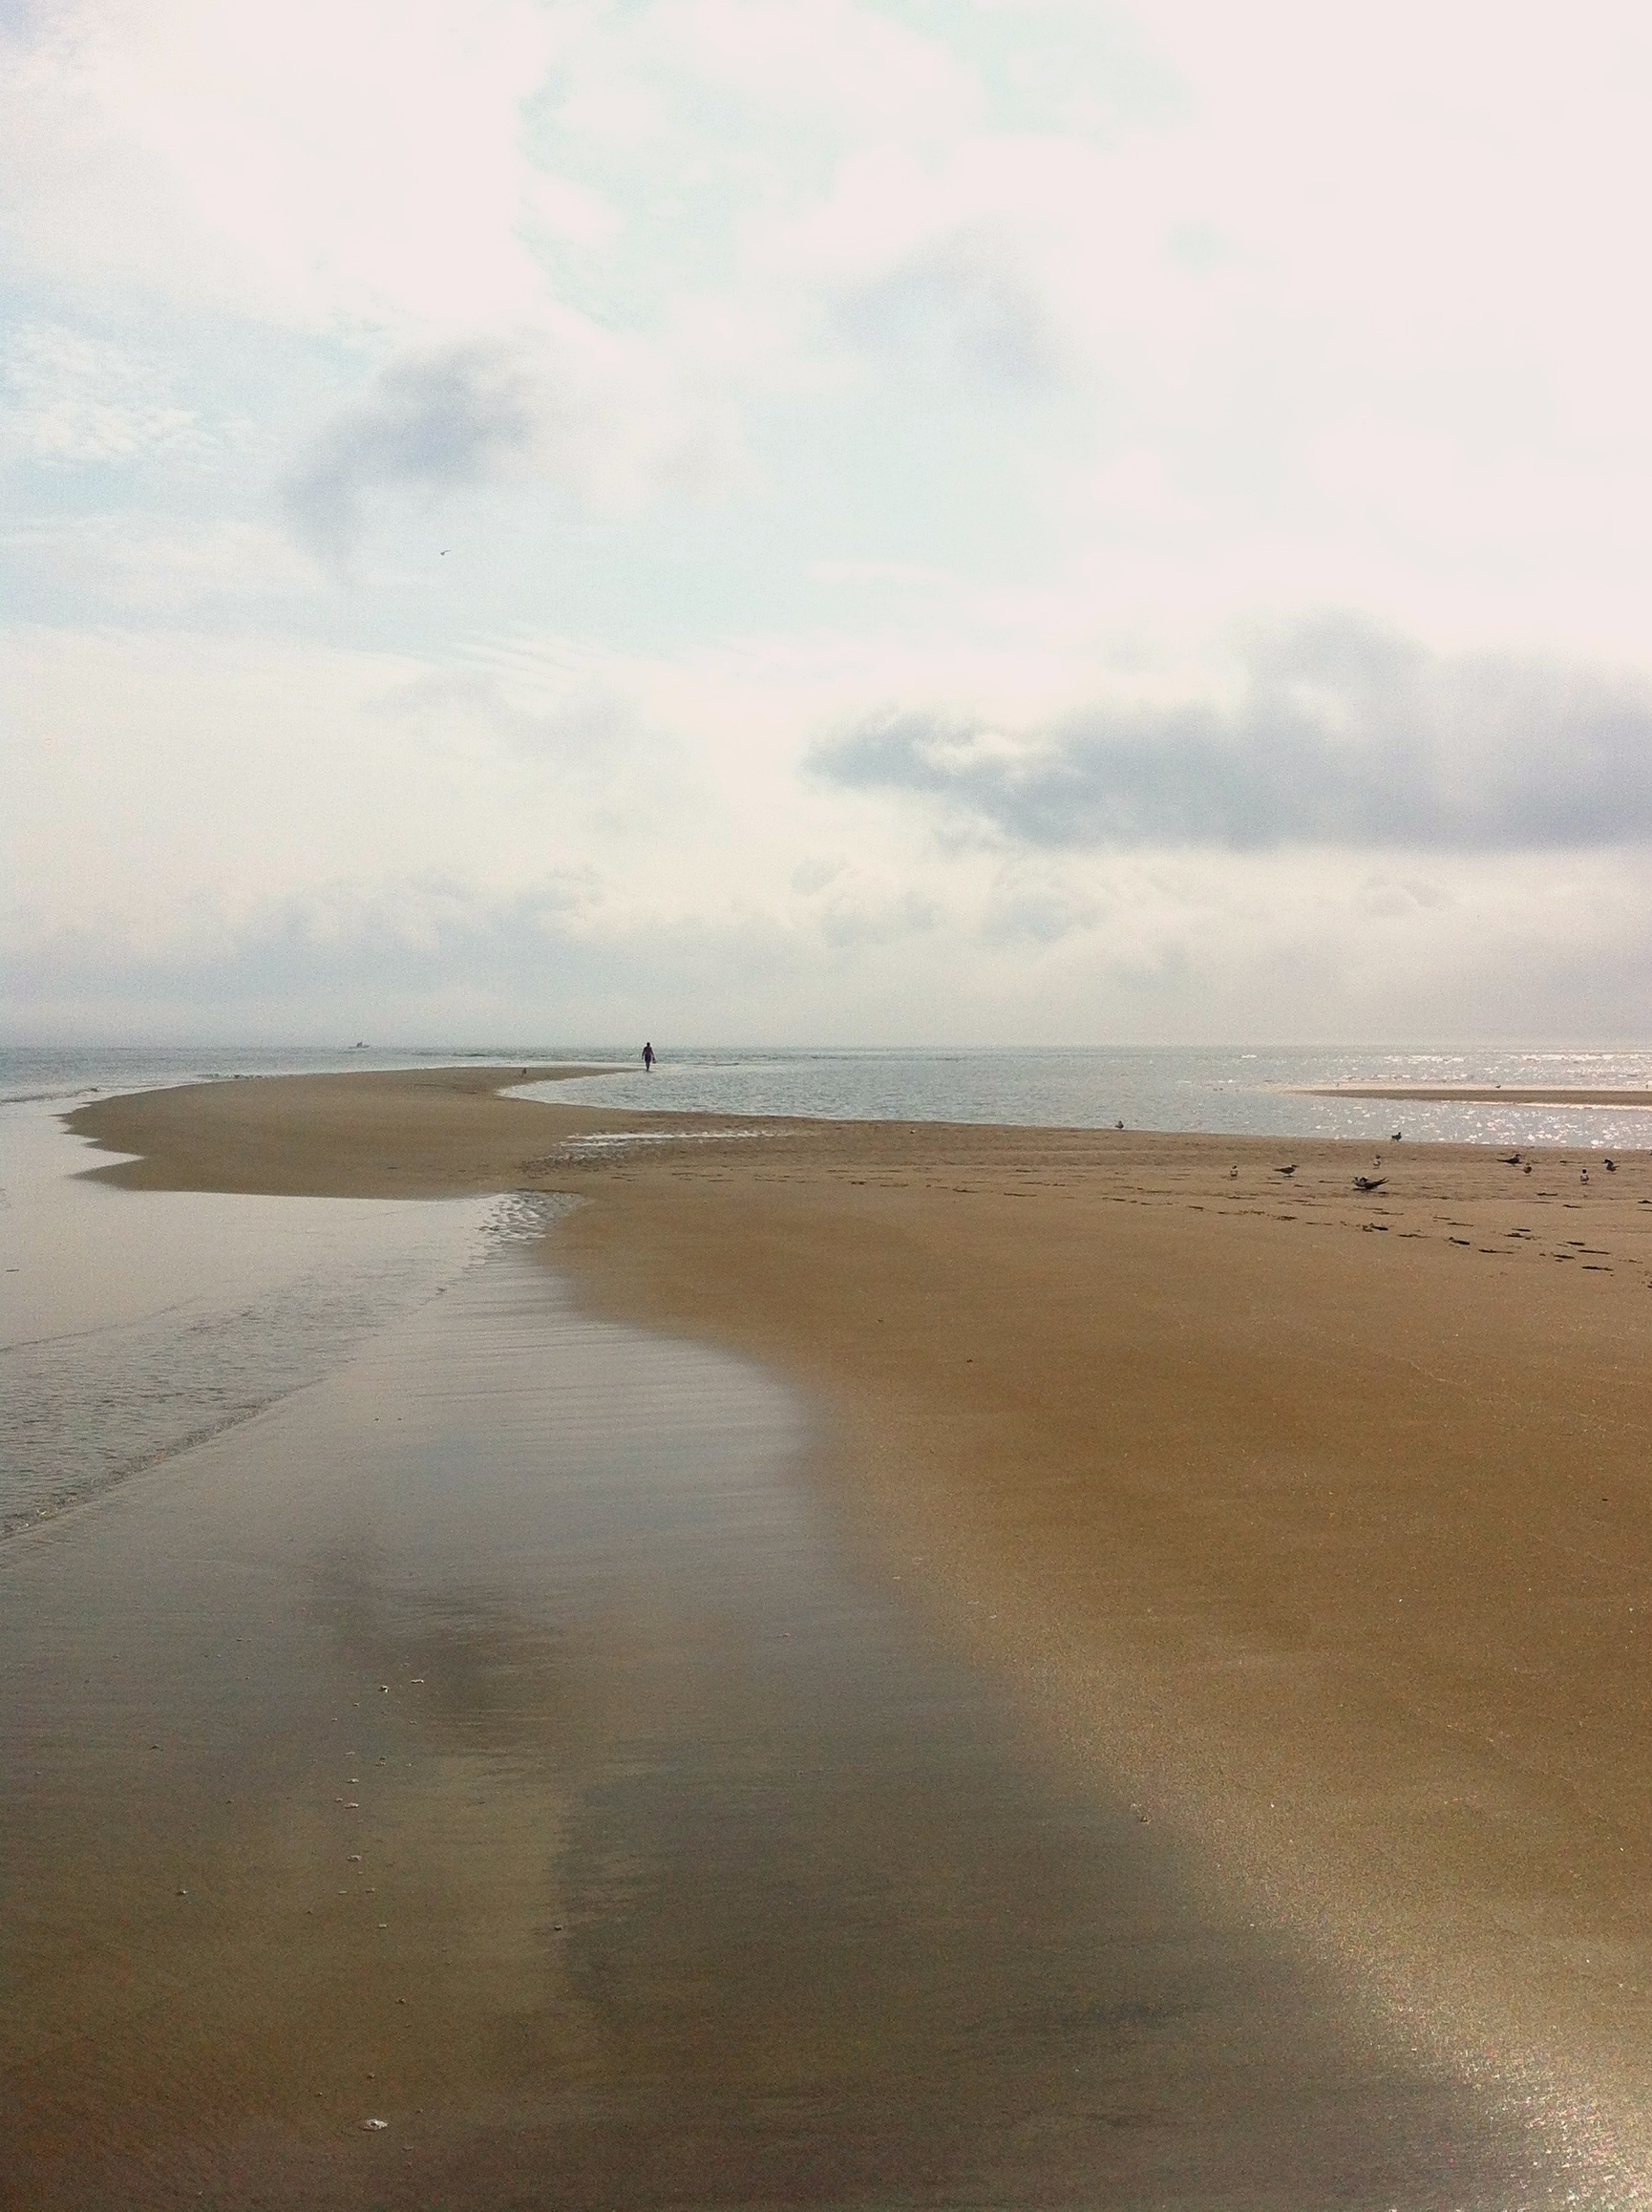
beach, landscape, sea, coast, water, nature, outdoor, sand, ocean, horizon, walking, cloud, sky, sun, cloudy, shore, wave, alone, summer, vacation, holiday, bay, island, lonely, material, body of water, solitary, dull, habitat, mudflat, natural environment, wind wave